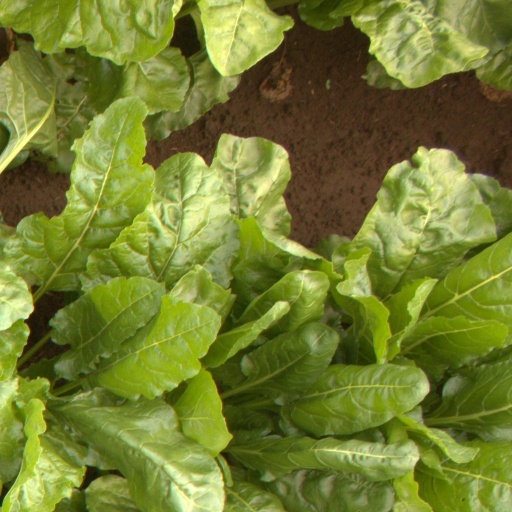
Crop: sugar beet